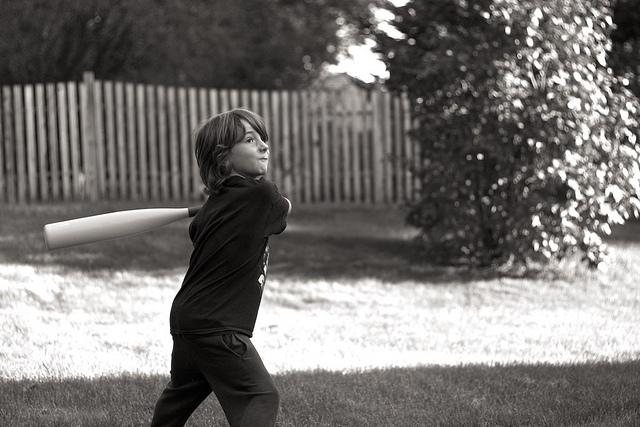
A young child in the yard holding up a bat.